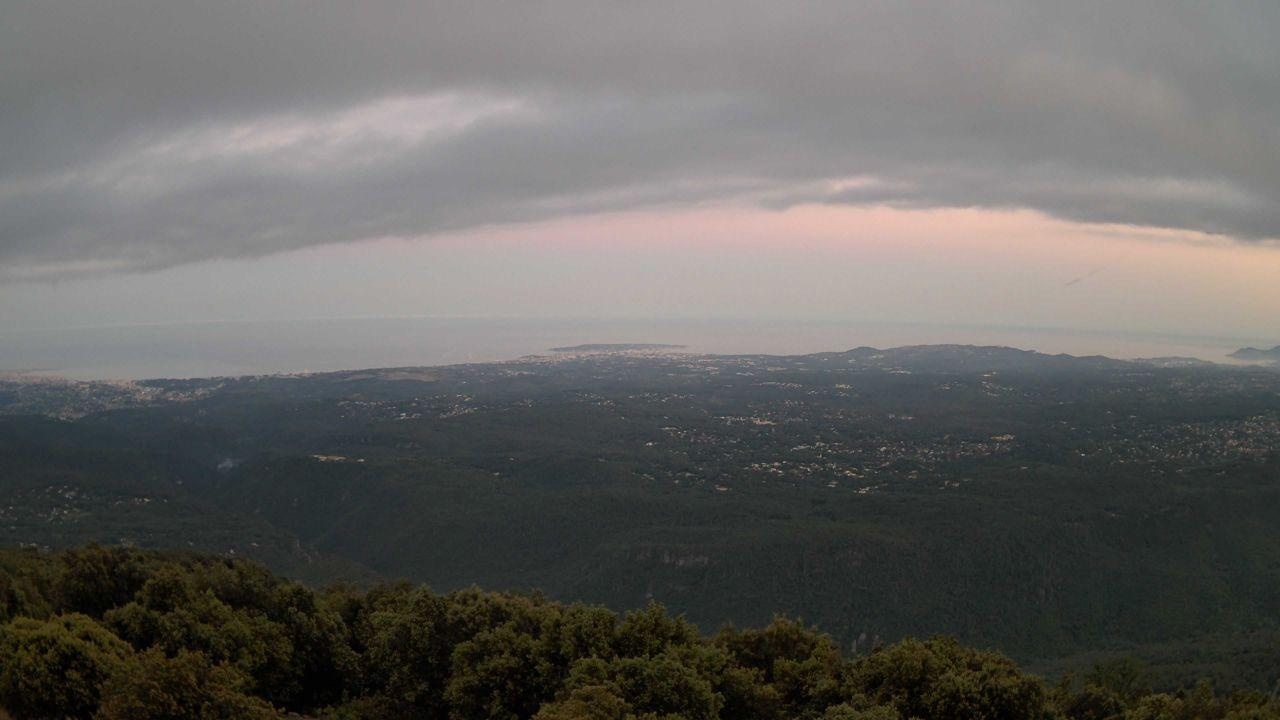
Fire: no
Smoke: no